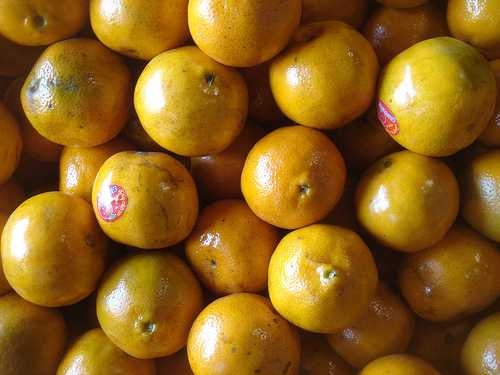
Label: Orange